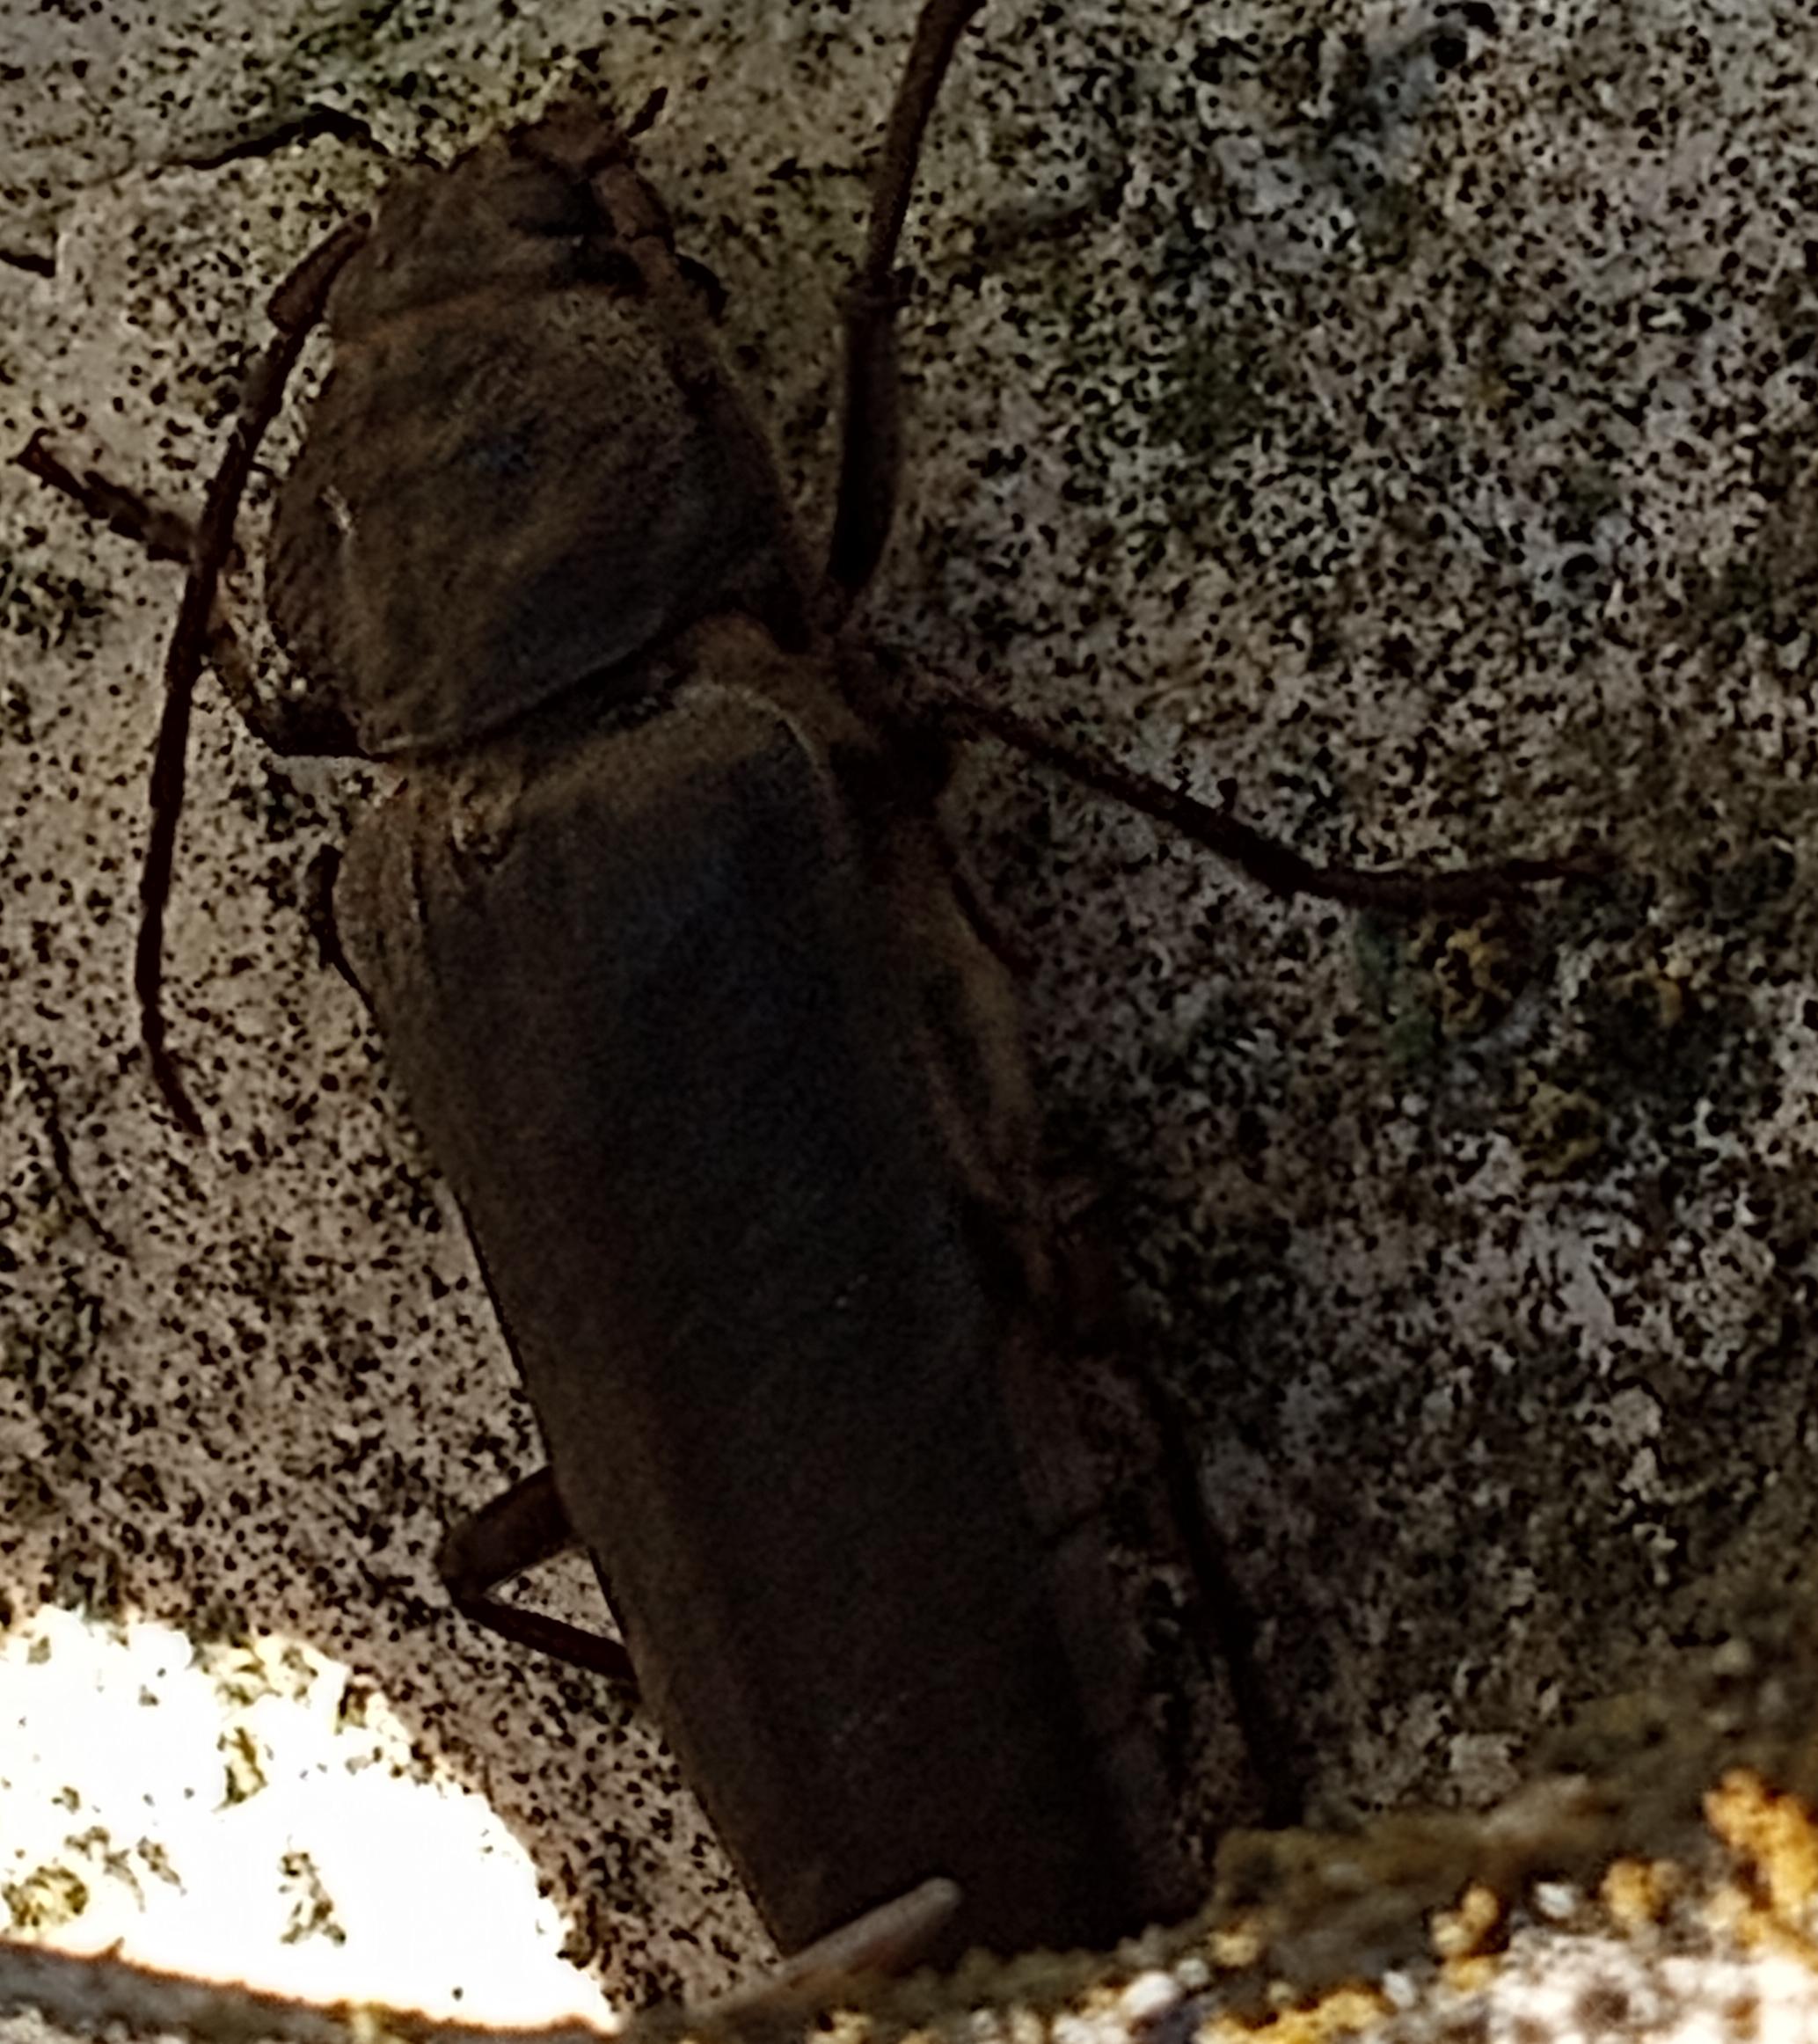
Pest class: occasional_pest